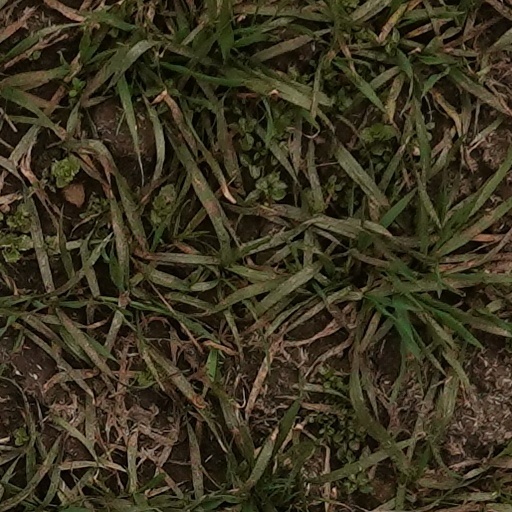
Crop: wheat